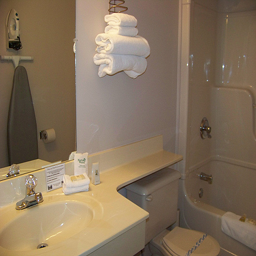
A bathroom area with sink, toilet and bathtub.
A sink, mirror, toilet, shower and towels in a bathroom.
A view of bathroom with a sink, toilet, tub , and mirror.
a bathroom with a lot of towels and an ironing board
A sparkling just cleaned hotel bathroom with fresh clean towels.